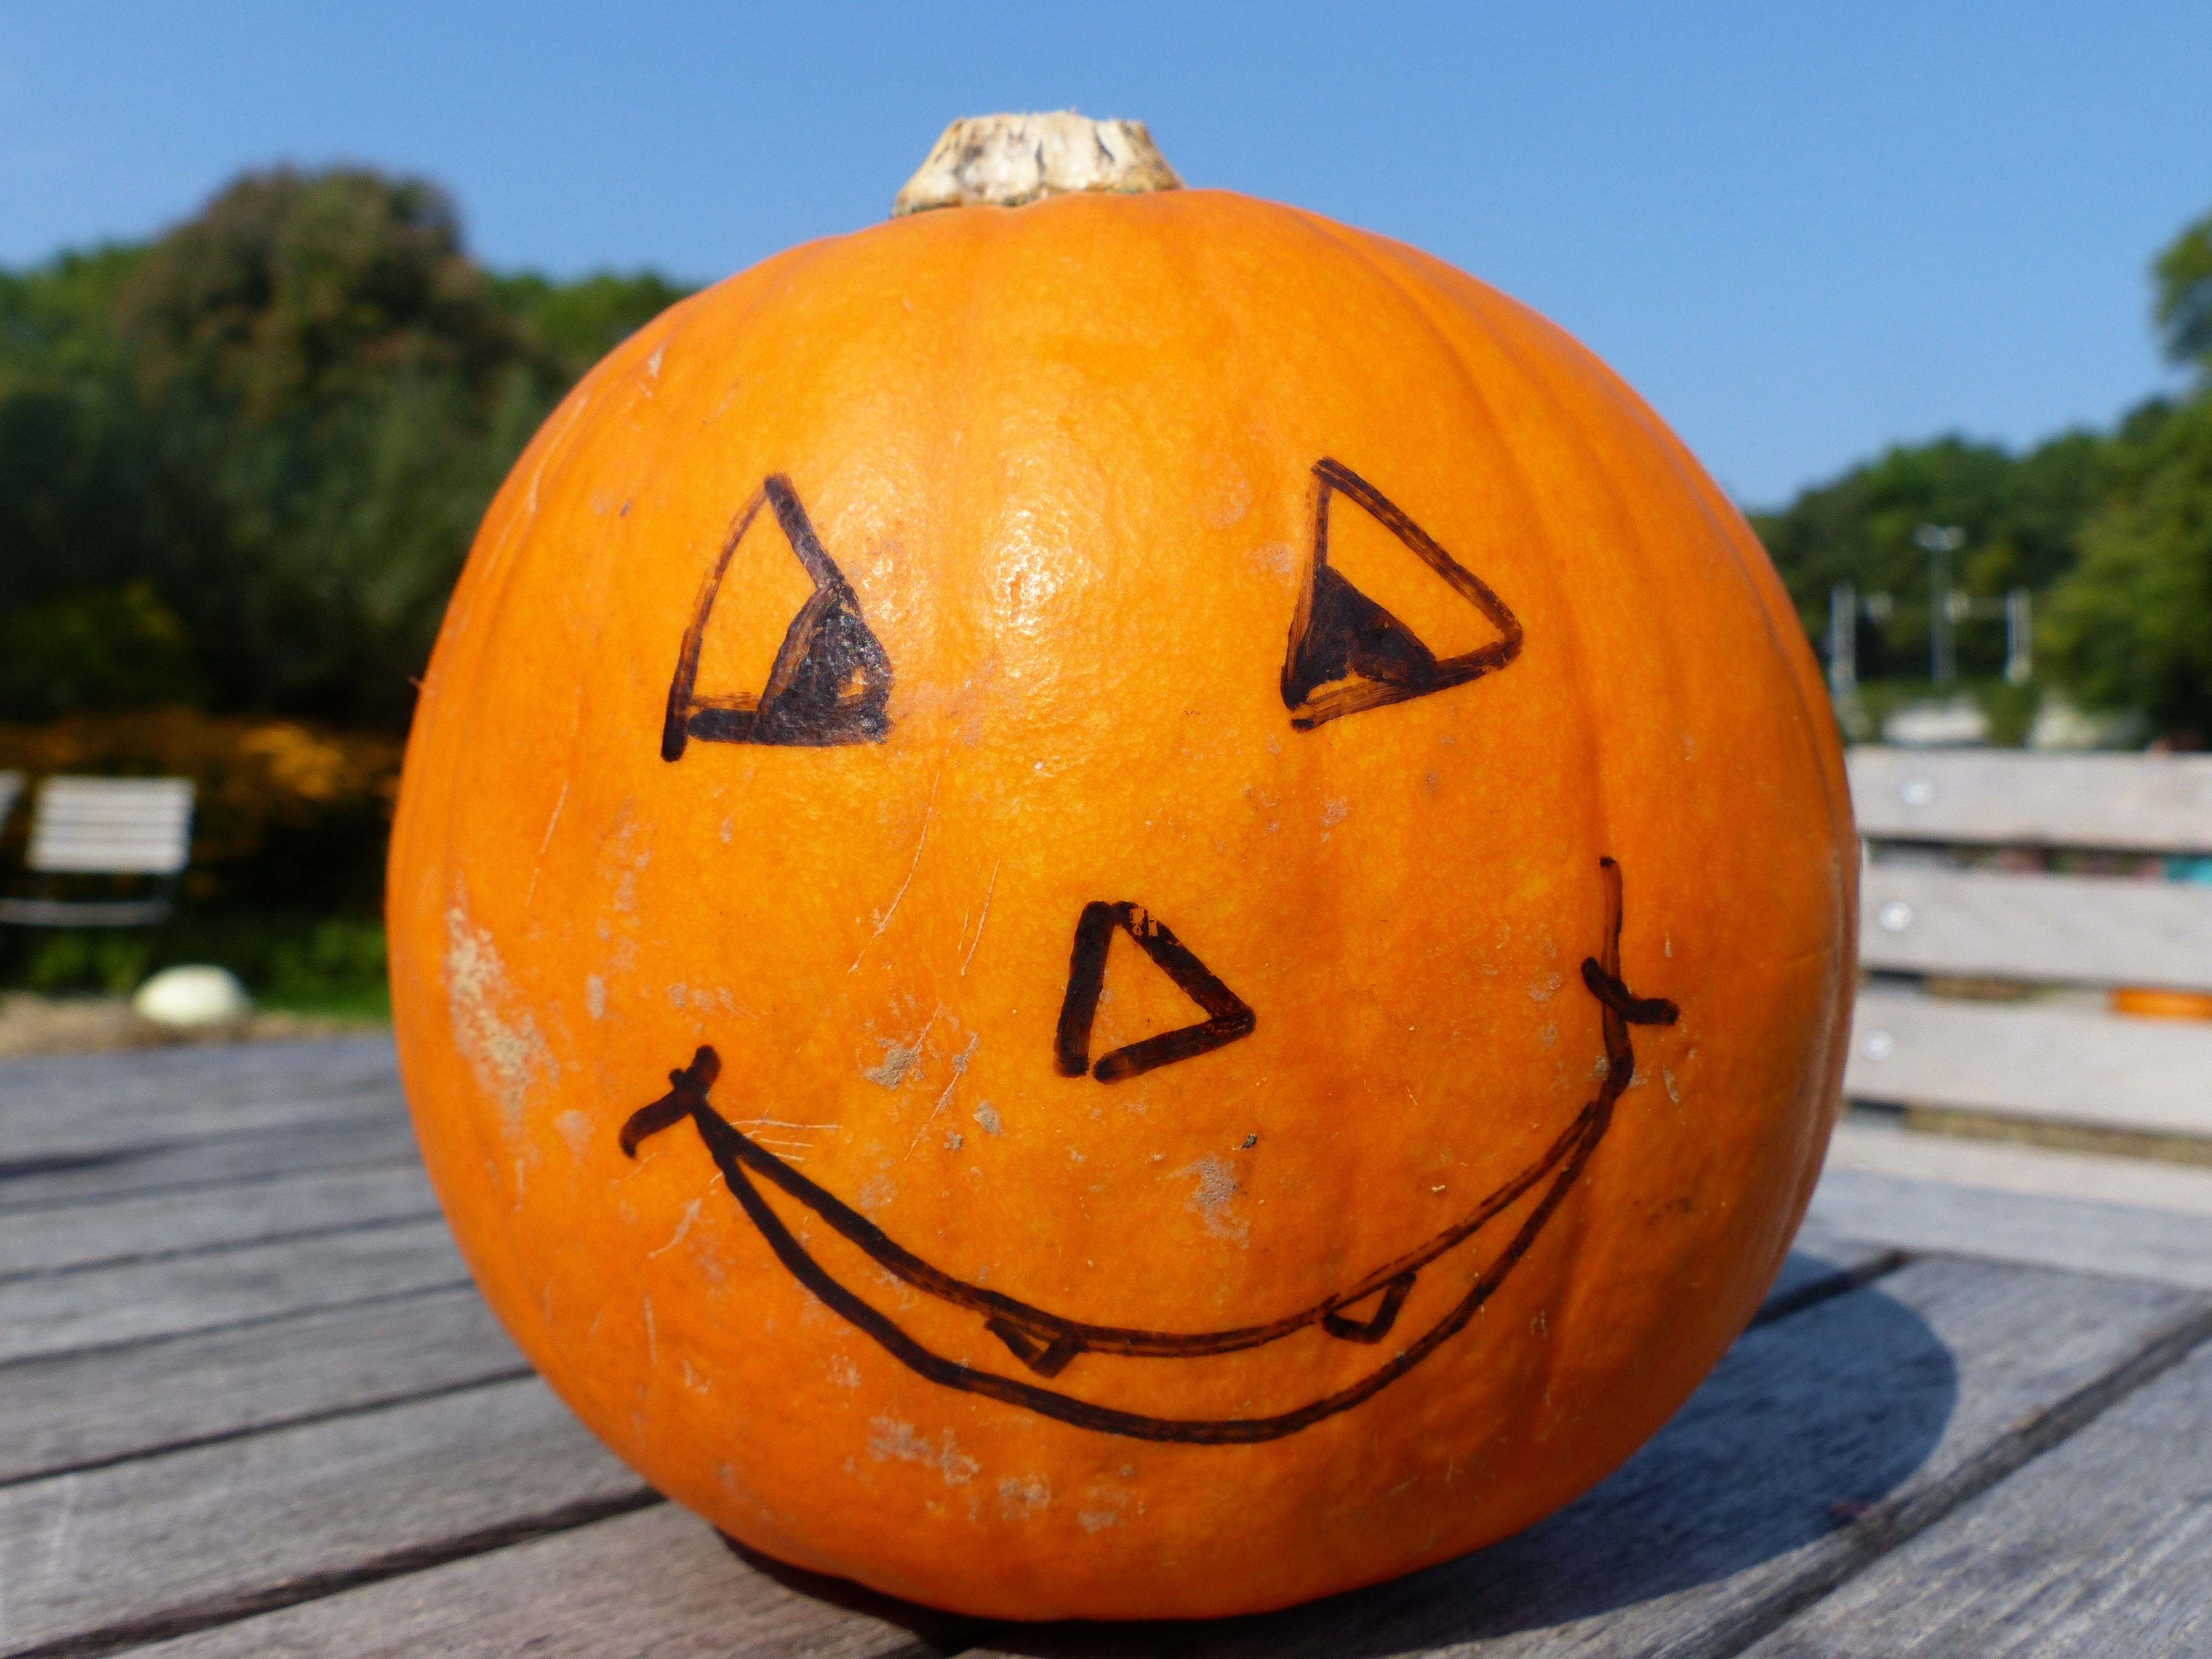
decoration, orange, produce, autumn, pumpkin, halloween, agriculture, gourd, jack o lantern, calabaza, carving, cucurbita, pumpkins autumn, winter squash